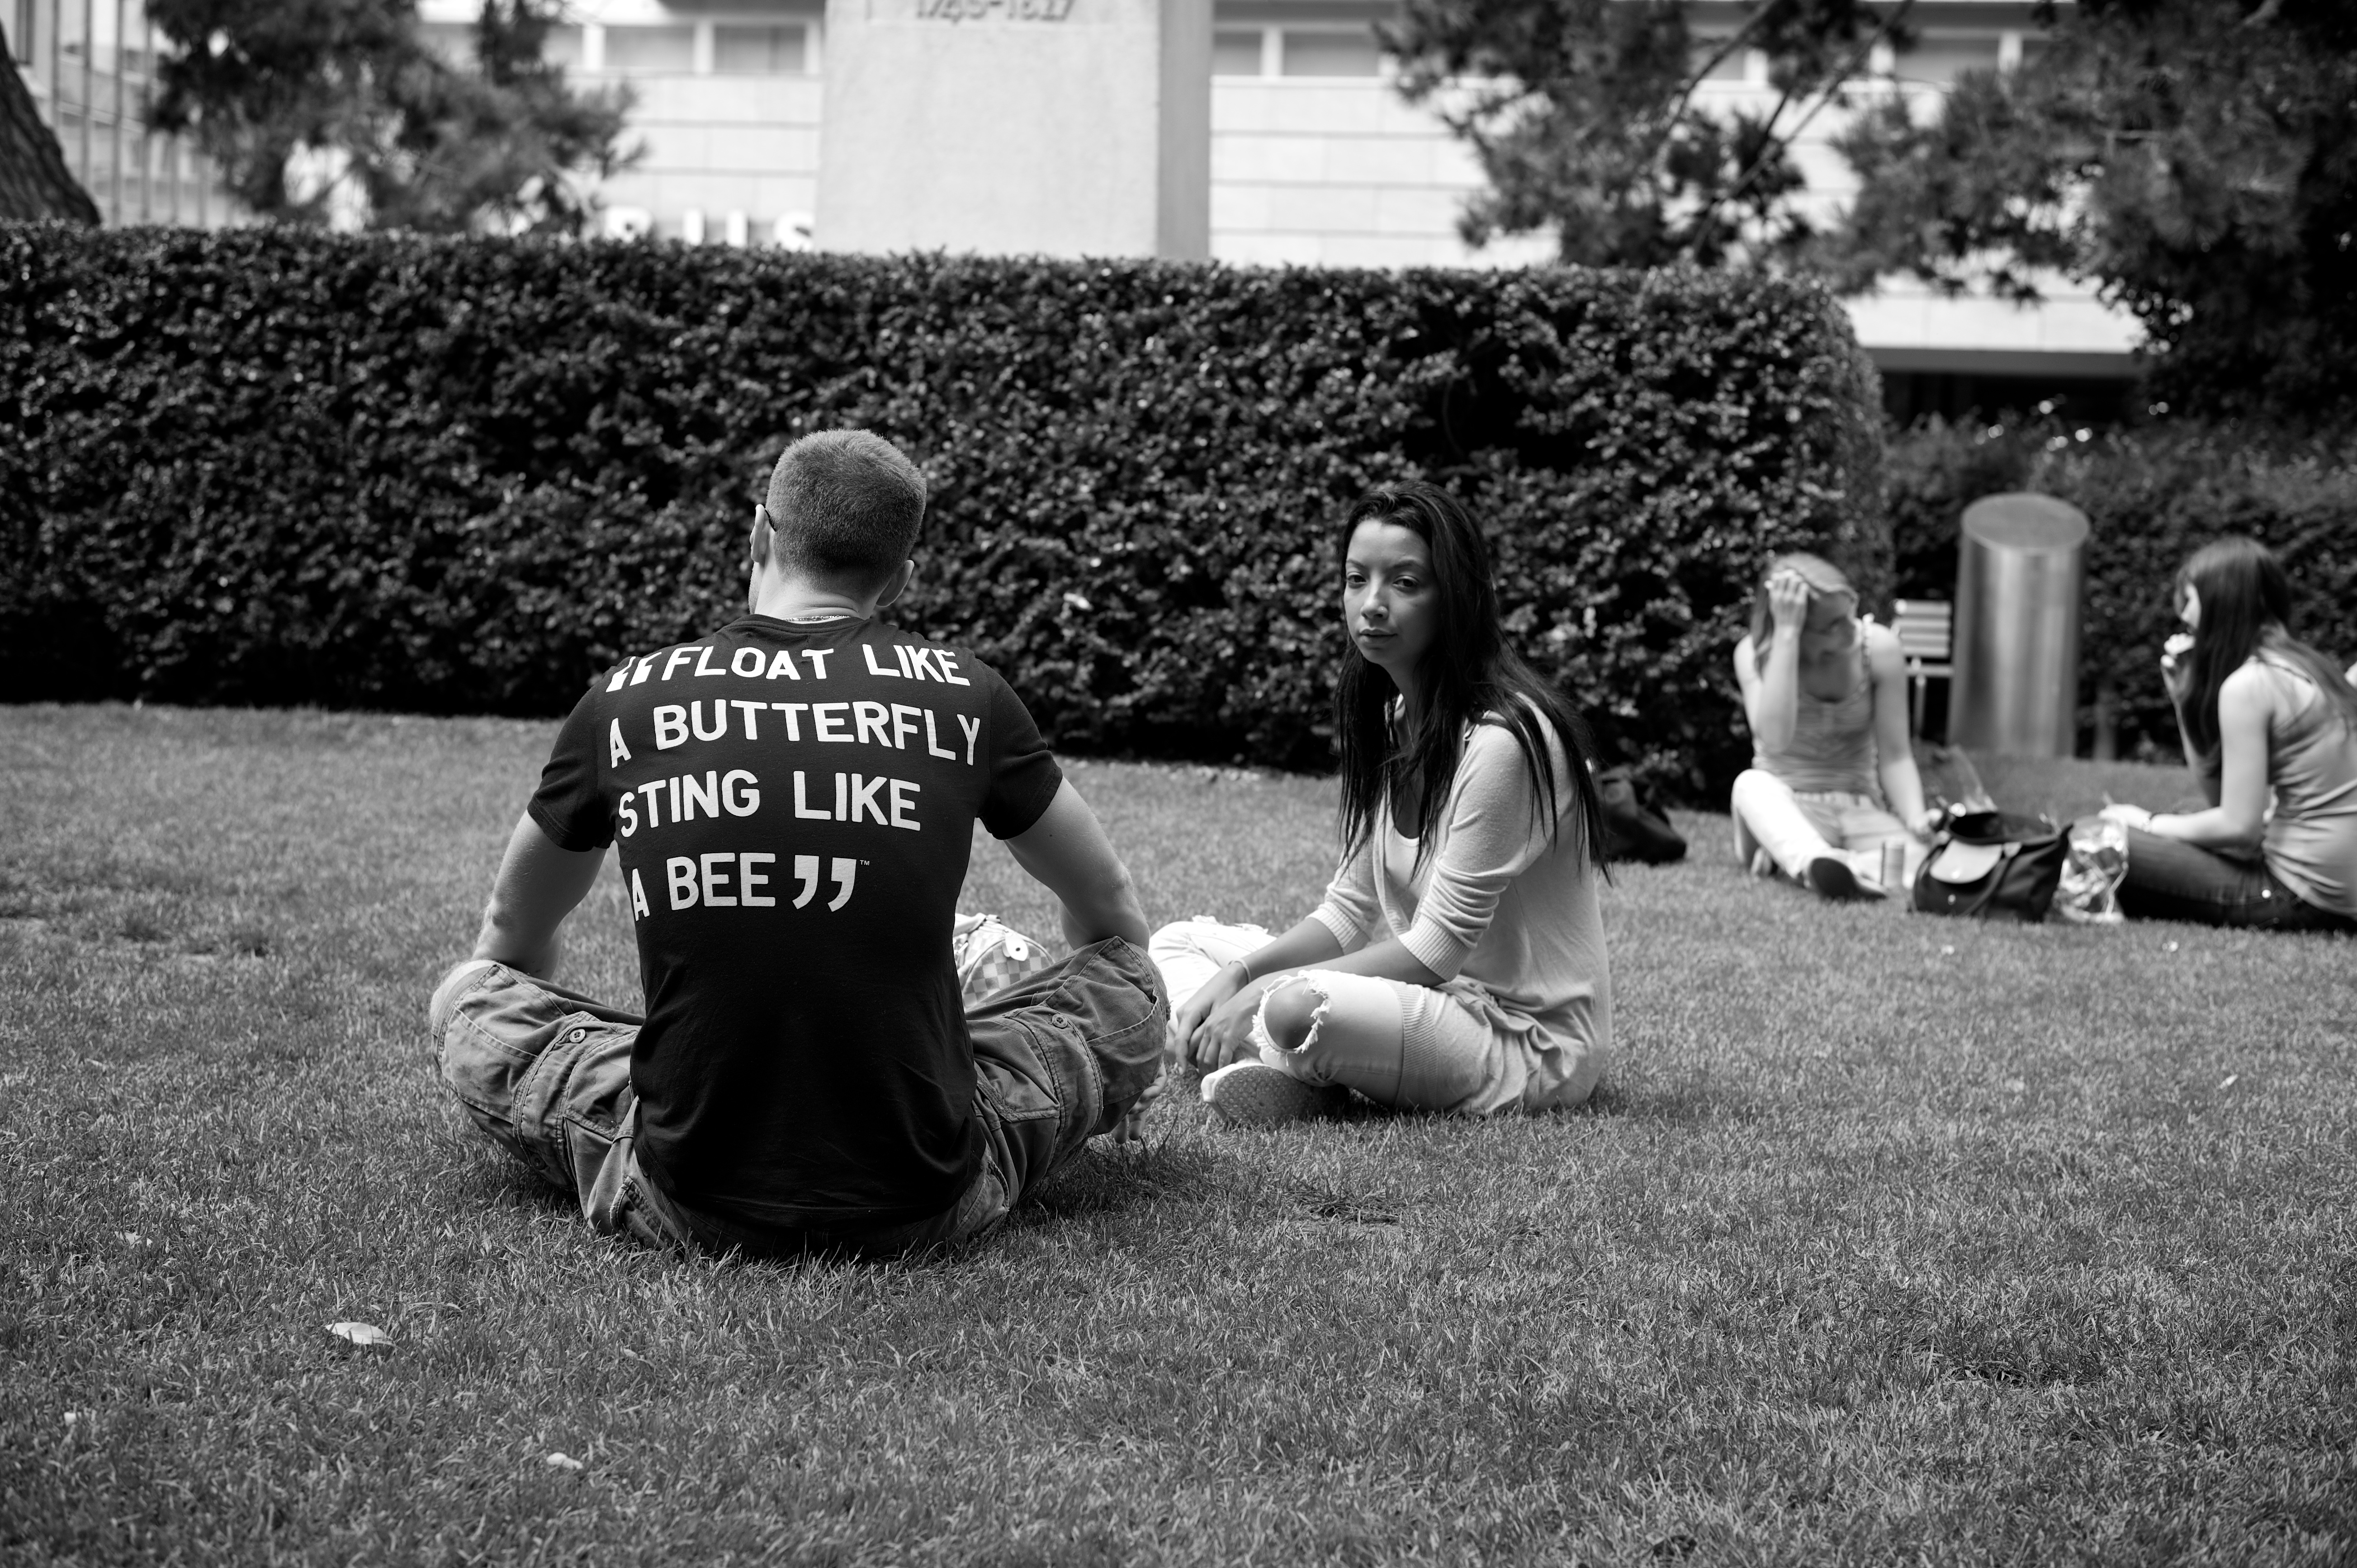
person, black and white, people, white, street, photography, ebook, sitting, training, child, black, monochrome, streetphotography, flickr, thomas, video, olympus, photograph, omd, fuji, leica, monochrom, leuthard, ali, hcb, thomasleuthard, streettogs, muhammad, monochrome photography, human positions